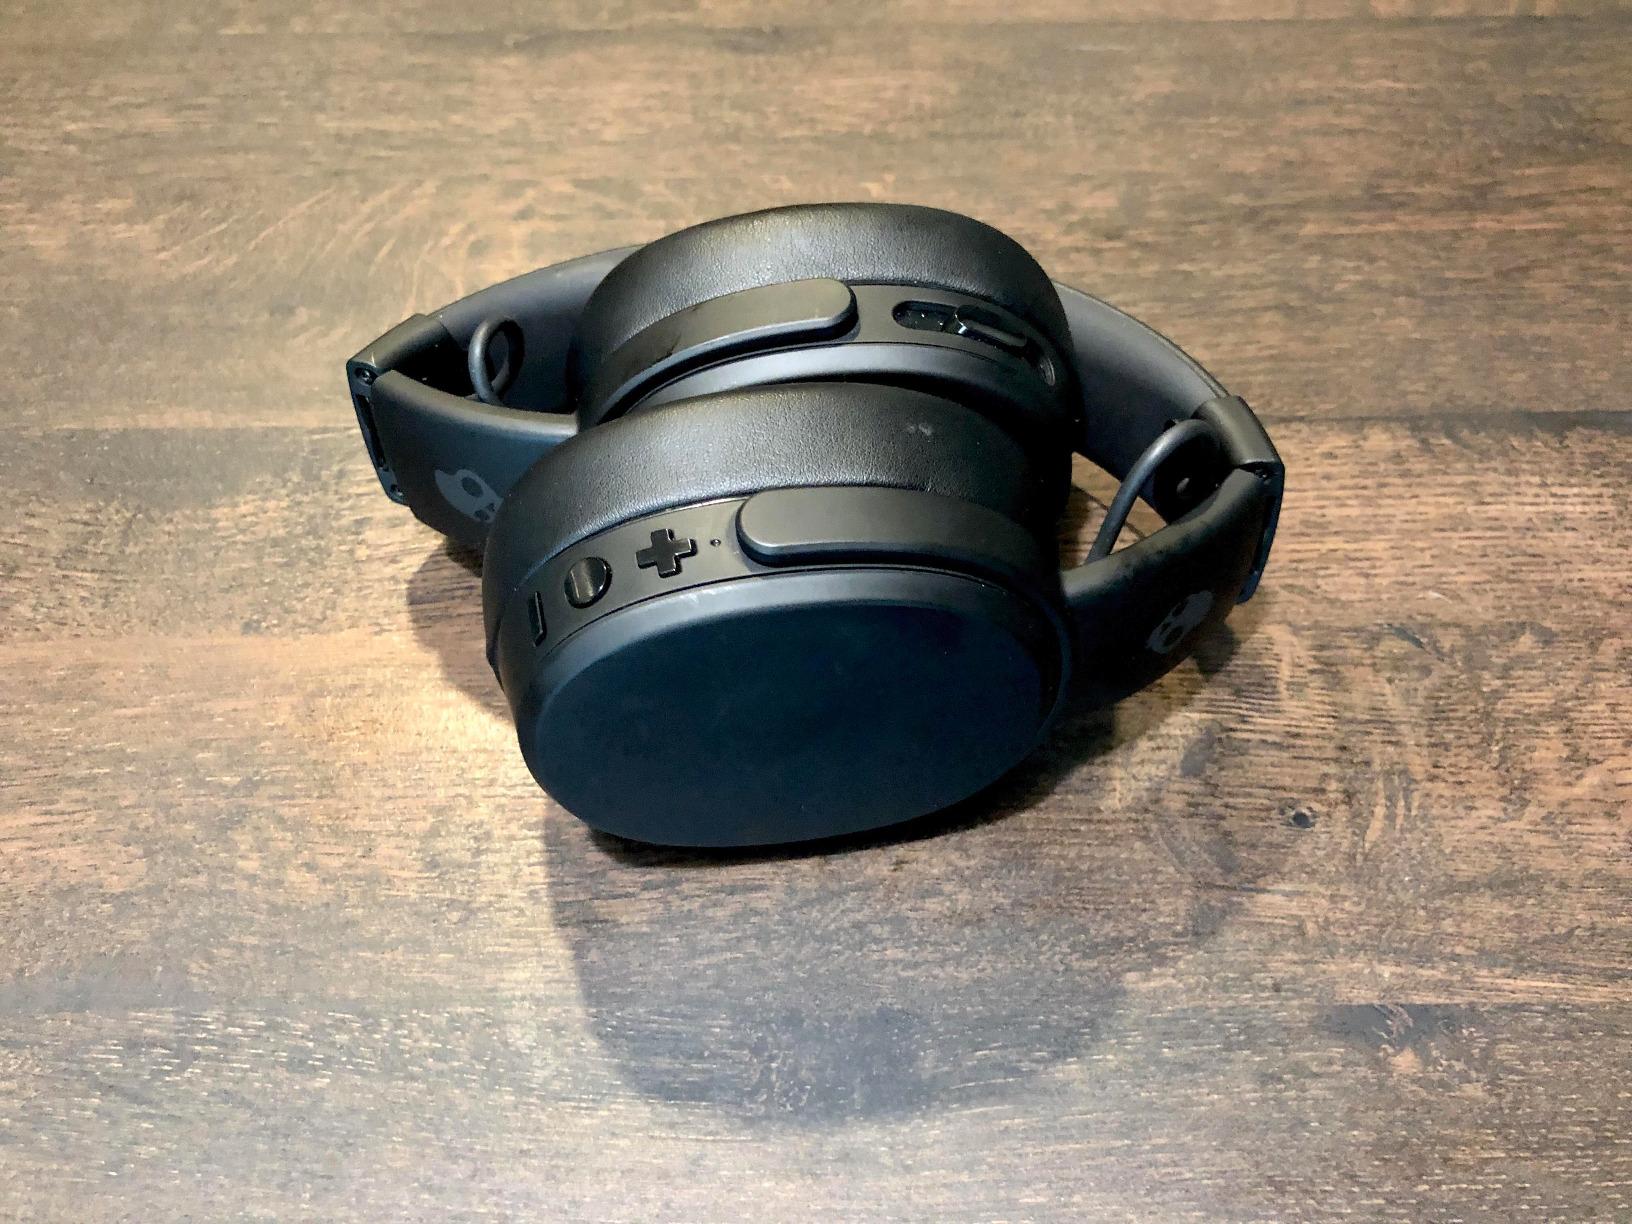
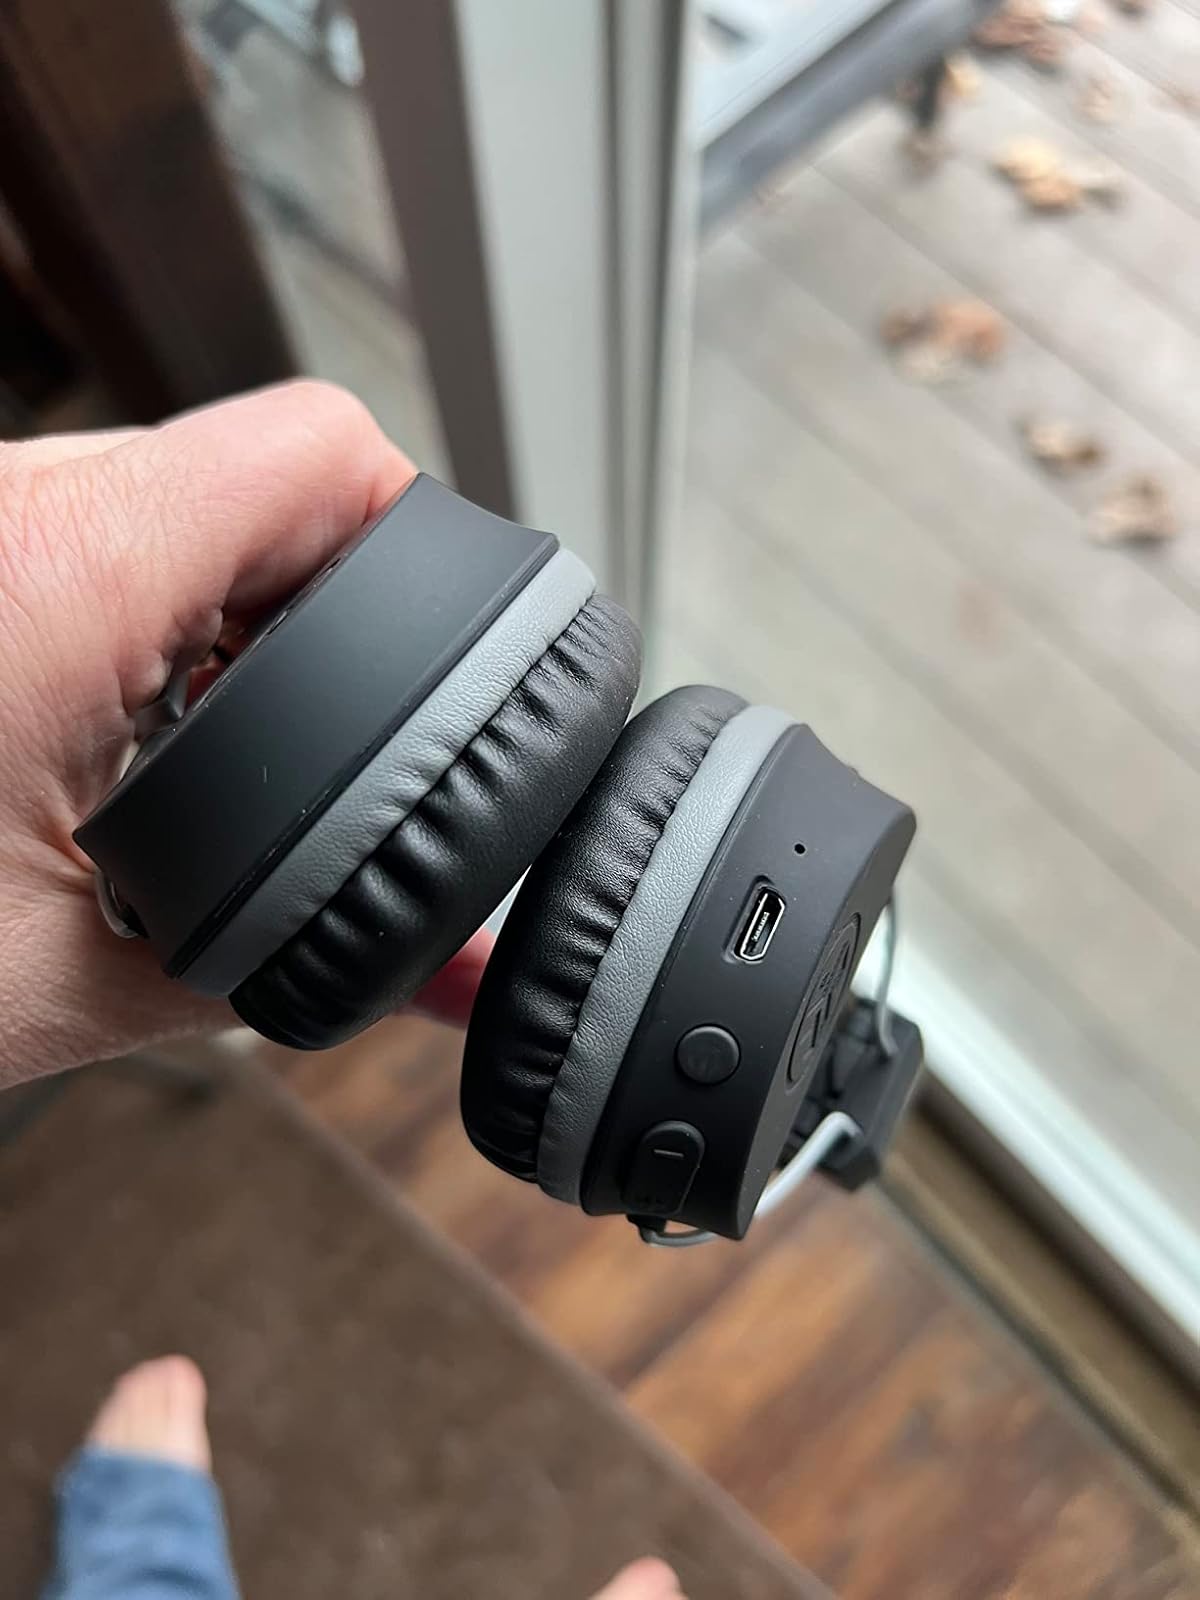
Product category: headphones
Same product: no